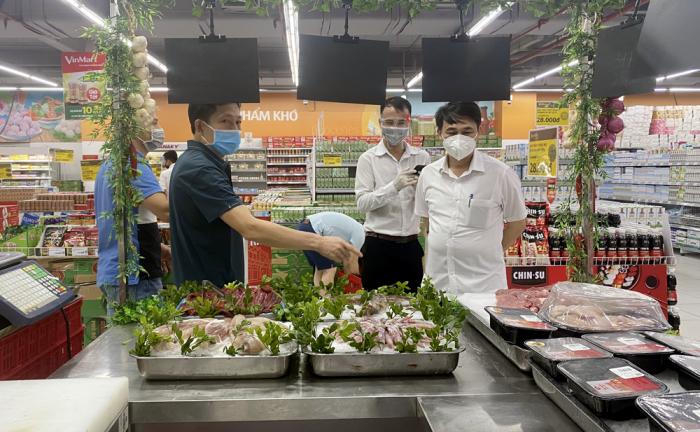
những cậu cây đang được trưng bày ở trên quầy